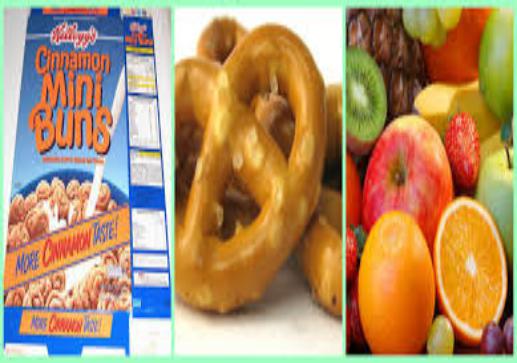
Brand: Cinnamon Mini-Buns
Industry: Food